Clownhouse

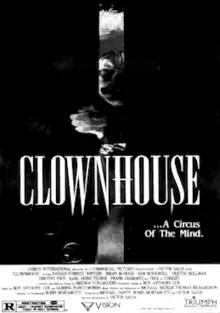
Original trade advertisement

Clownhouse is a 1989 American slasher film written and directed by Victor Salva in his feature-length directorial debut. It stars Nathan Forrest Winters, Brian McHugh, and Sam Rockwell as three young brothers stalked by escaped mental patients disguised as clowns, portrayed by Michael Jerome West, Bryan Weible, and David C. Reinecker. "Clownhouse" marks the second collaboration for Salva with Winters and McHugh, who previously appeared in his short film "Something in the Basement" (1986), and Rockwell's first film appearance.